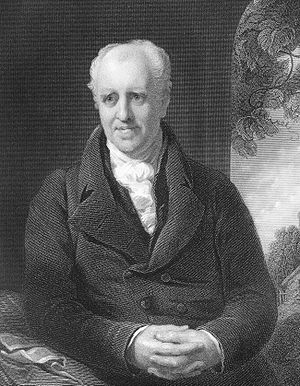
George Crabbe
George Crabbe.
George Crabbe var en engelsk digter, født i fiskerbyen Aldeburgh i grevskabet Suffolk. Han var oprindelig læge, men fungerede størstedelen af sit liv som præst. Var en anerkendt entomolog.